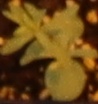
Label: Flax